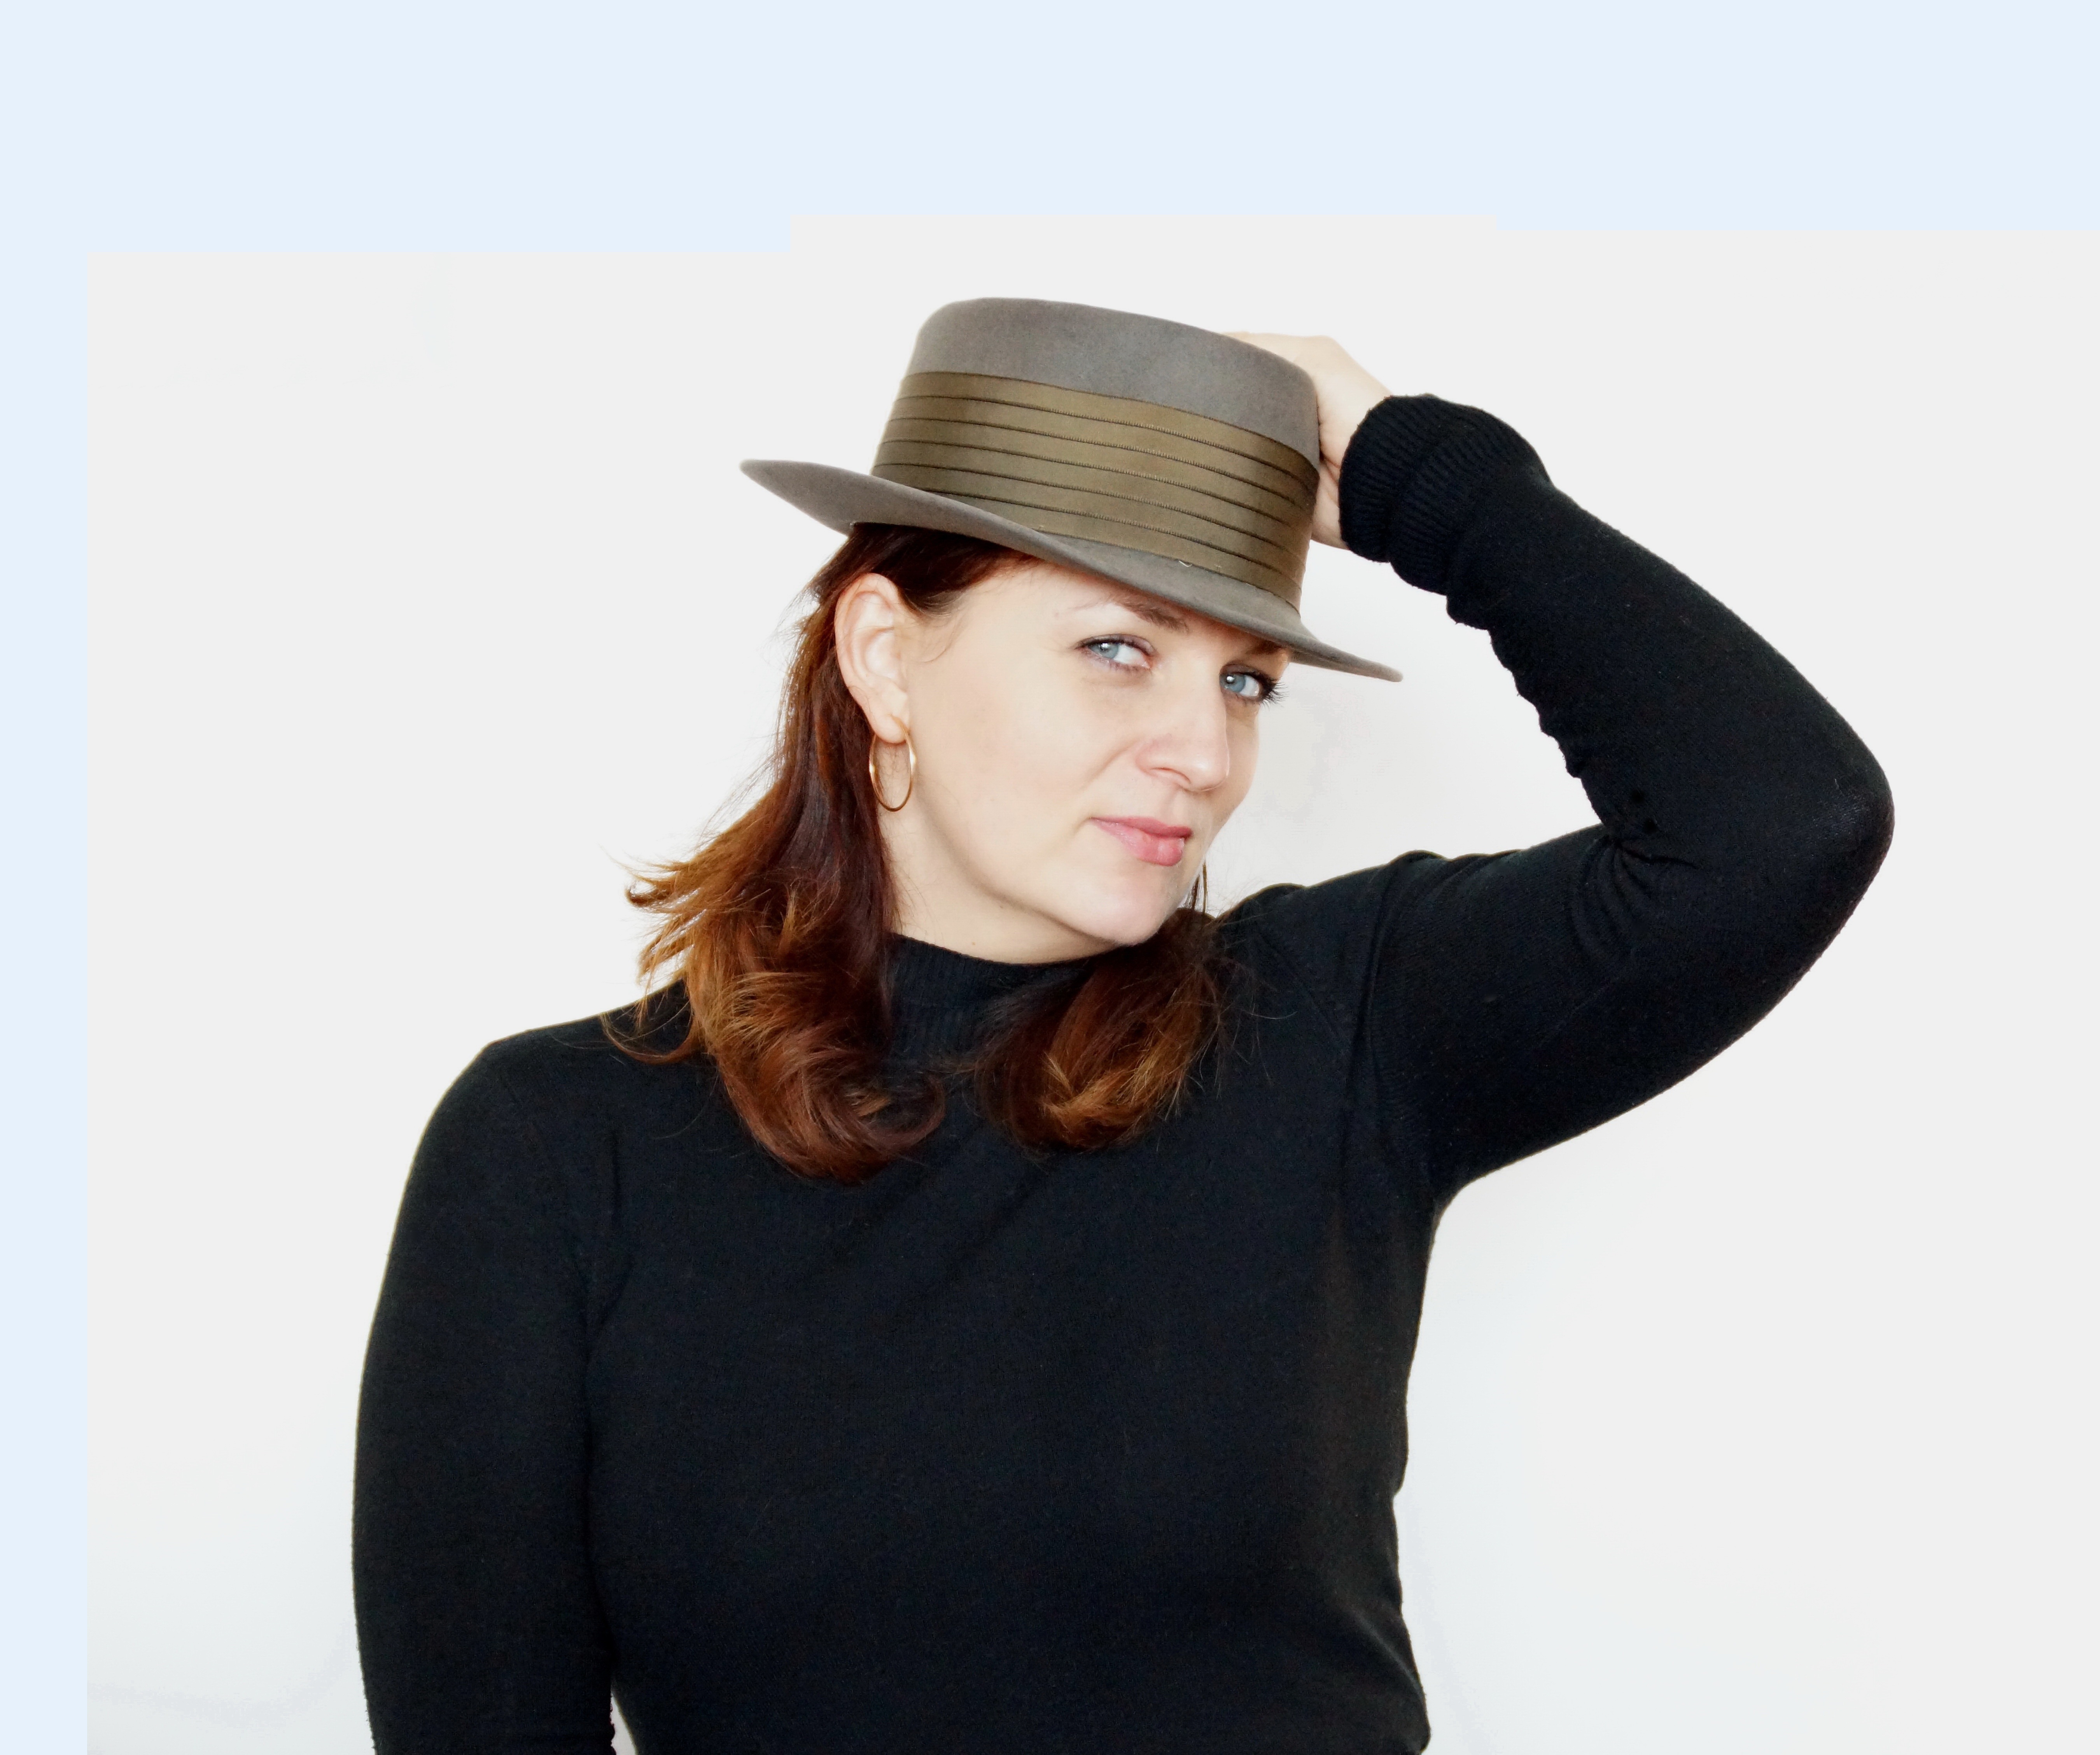
girl, hat, clothing, headgear, brand, neck, cap, beauty, beautiful, photoshoot, fedora, sleeve, photo shoot, t shirt, portrait of a girl, in hat, business lady, fashion accessory